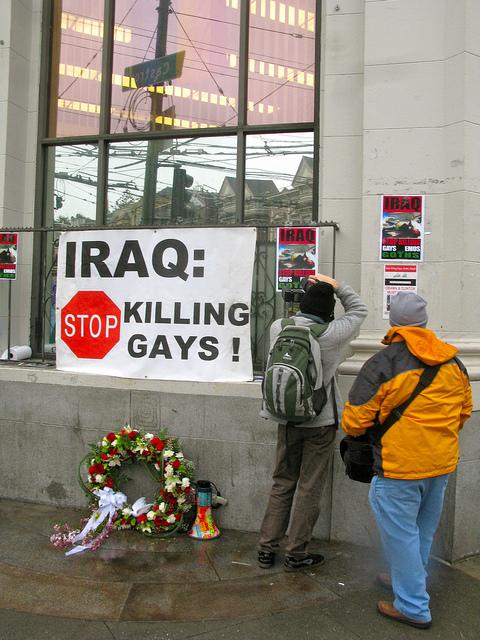
People standing in front of a large sign in front of a building.